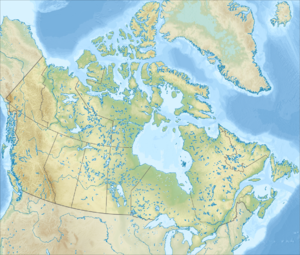
Mount Logan
Mount Logan
Mount Logan ligger i Canada
Mount Logan er et bjerg i nationalparken Kluane National Park, Yukon, Canada. Med sin højde på 5.959 meter er det Canadas højeste bjerg og det næsthøjeste i Amerika. Det blev første gang besteget af A.H. MacCarthy, H.F. Lambart, A. Carpe, W.W. Foster, N. Read and A. Taylor 23. juni 1925. Mount Logan har den største omkreds af alle Jordens bjerge og dækkes af en iskappe på 20x5 km. På grund af tektonisk aktivitet øger bjerget fortsat sin højde.